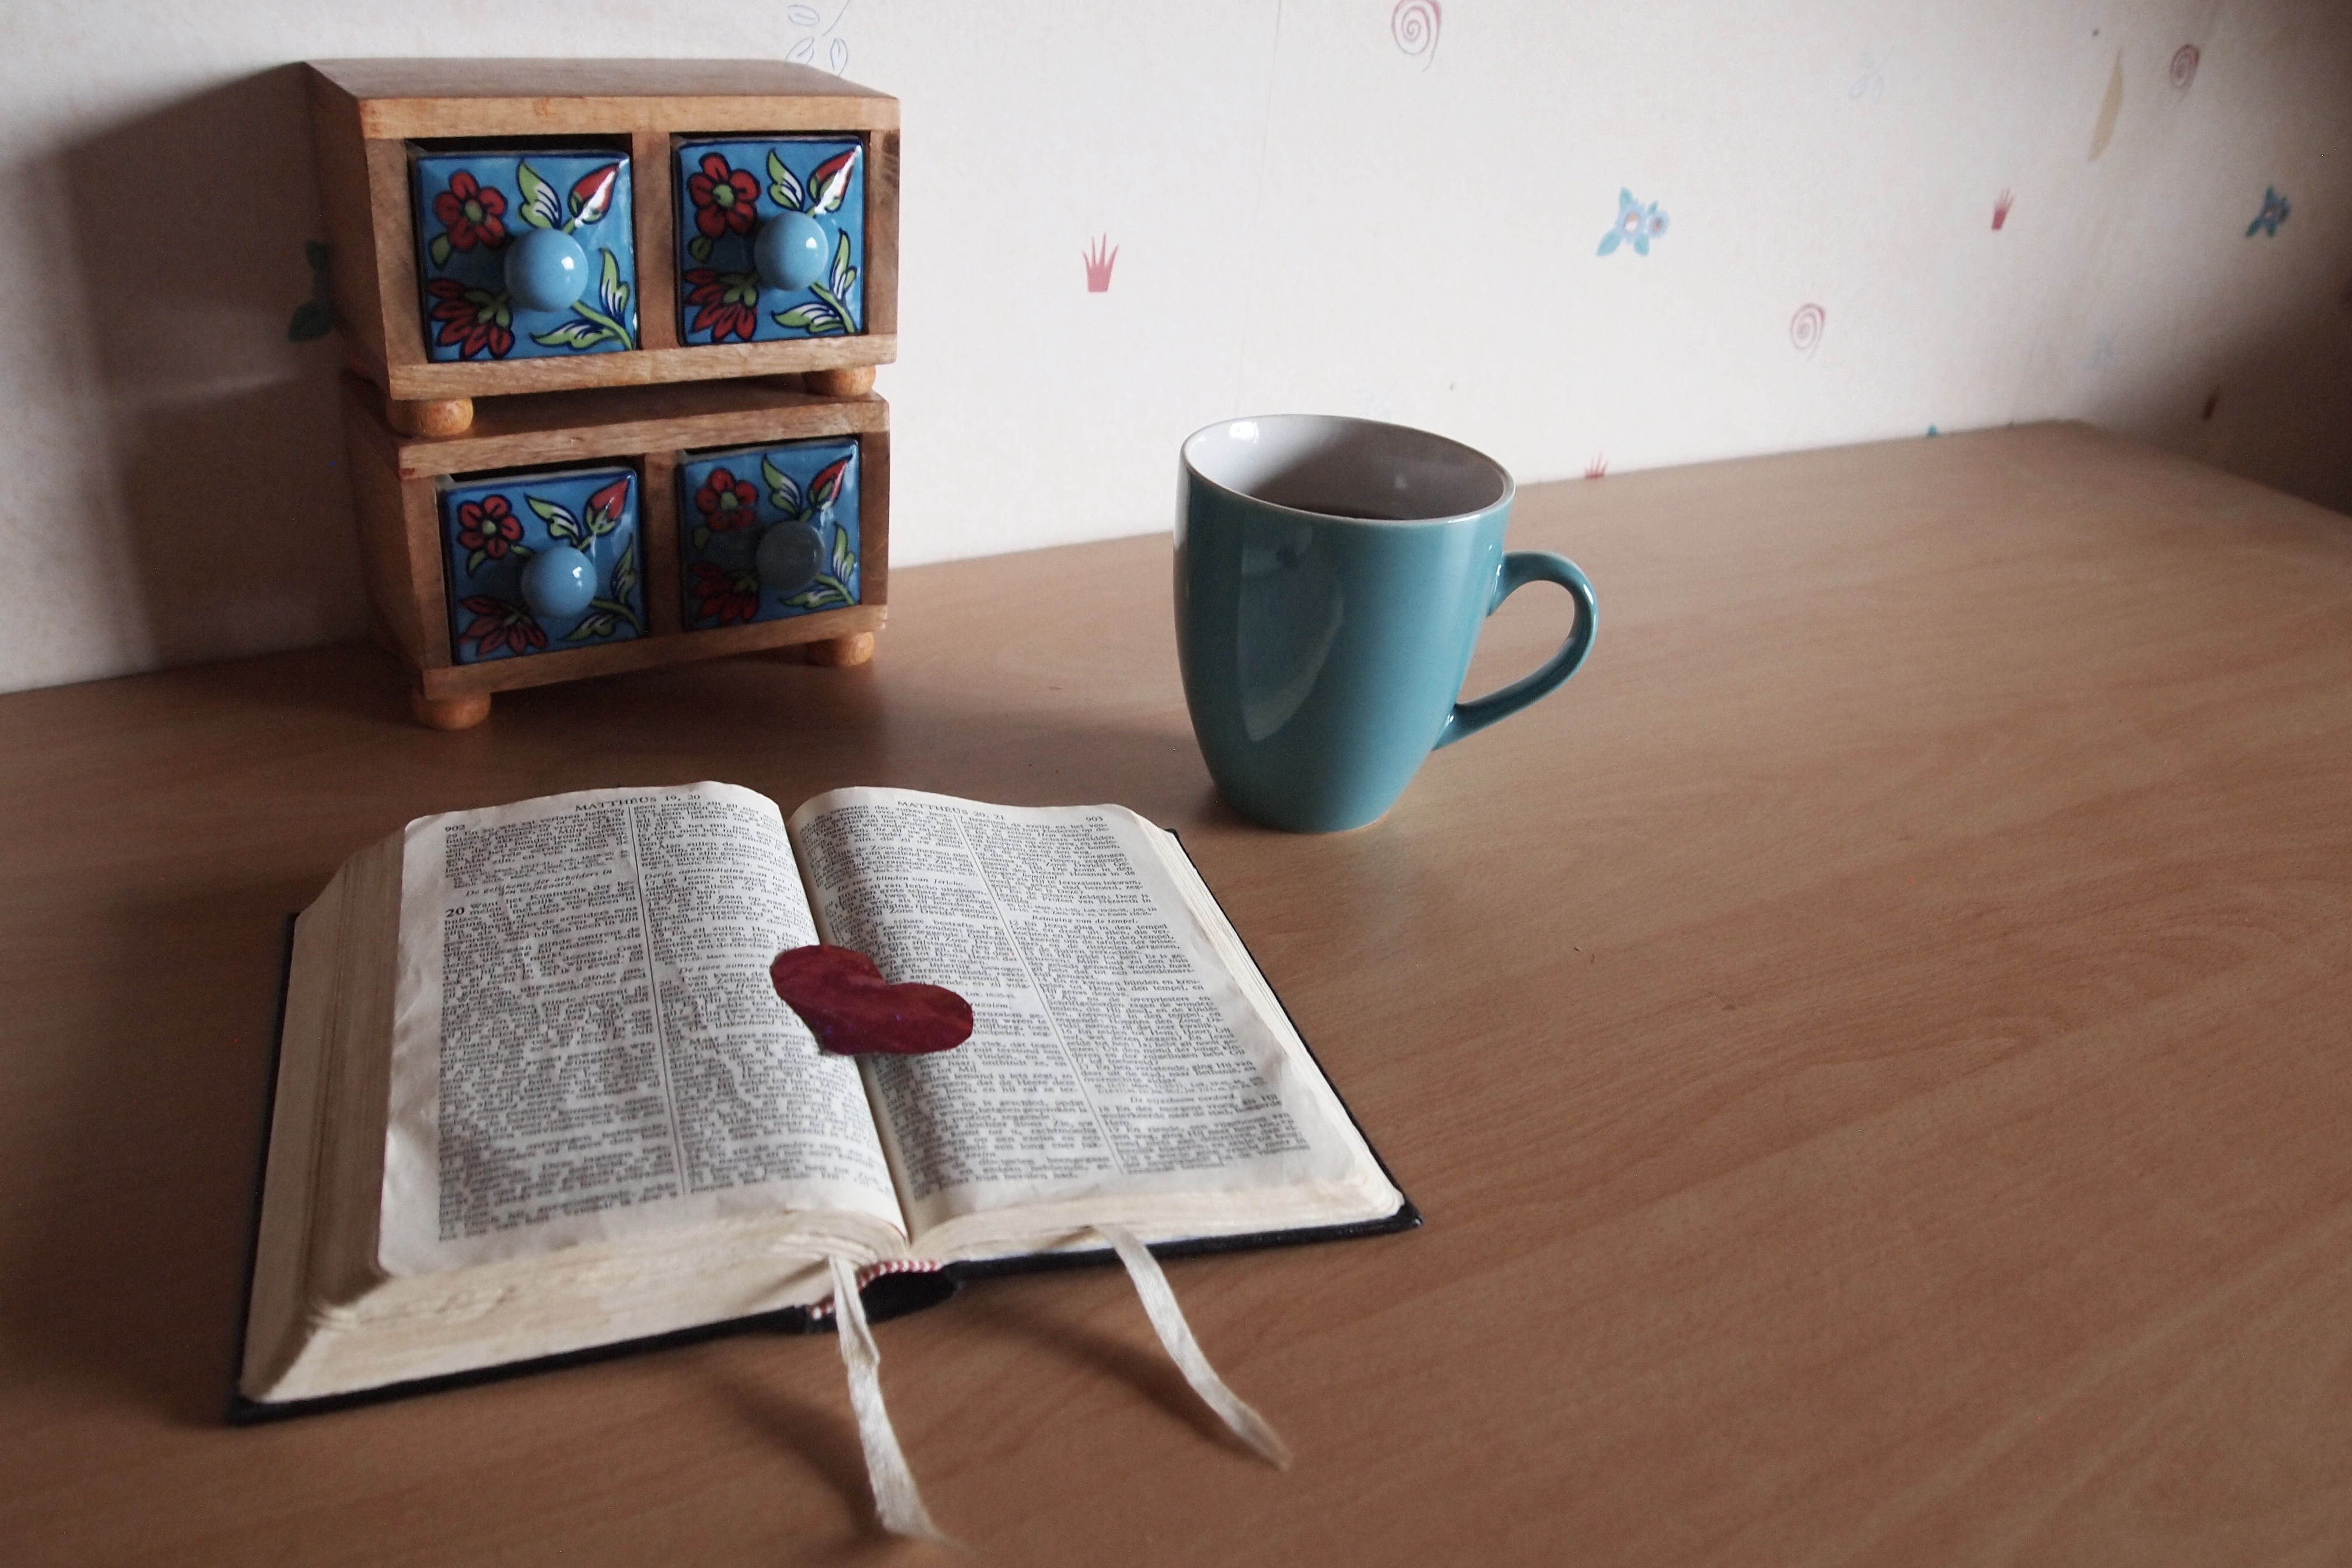
table, read, coffee, wood, floor, cup, shelf, furniture, room, bible, bookmark, art, design, faith, shape, the heart of, flooring